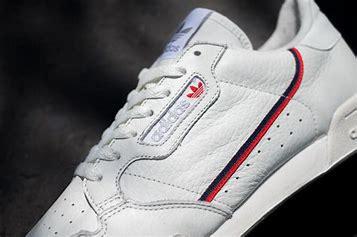
Brand: Adidas
Model: Continental 80